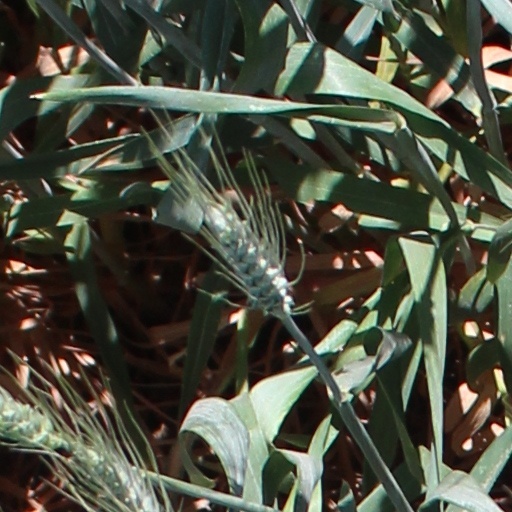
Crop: wheat